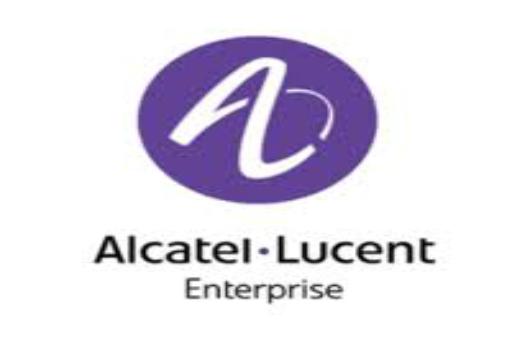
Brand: Alcatel-1
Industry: Electronic